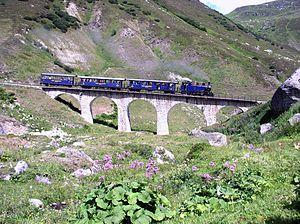
La ligne sommitale de la Furka est une ligne de chemin de fer à crémaillère suisse à voie métrique entre Realp et Oberwald via le tunnel de faîte du col de la Furka, exploitée par la Dampfbahn Furka-Bergstrecke AG. D'une longueur de presque 18 km, c'est la plus longue ligne non électrifiée du pays.